Battle of Noirmoutier (1794)

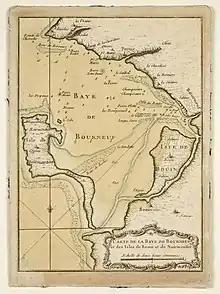
Map of Bourgneuf Bay and the islands of Noirmoutier and Bouin, 1764, Museum of Brittany.

The island of Noirmoutier changed hands several times during the War in the Vendée. Located in the bay of Bourgneuf not far from the island of Bouin, accessible from land by the Gois causeway, a 5 kilometres long submersible road that can be walked on during low tides, which connects the island to the mainland by the port of Cronière, in the commune of Beauvoir-sur-Mer. Noirmoutier is divided into two parishes: to the north, the town of Noirmoutier-en-l'Île, also called Saint-Philbert de Noirmoutier, with a population of 3,675 in 1791, and to the south the village of Barbâtre, with a population of 2,221 in 1791. The north of the island, from La Guérinière to l'Herbaudière, consists of salt marshes. The south, from La Guérinière to Pointe de la Fosse, is covered with sand, arable land and Vines.